Sky position (RA, Dec in degrees): 178.667, -0.8891
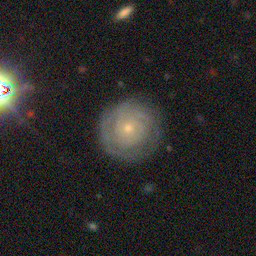
Galaxy morphology: Unbarred Tight Spiral Galaxies